Puente de los Franceses (Madrid)

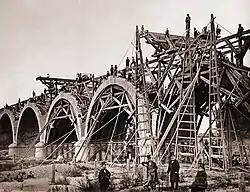
Construction of Puente de los Franceses, 1859.

The Puente de los Franceses (Bridge of the Frenchmen) railway viaduct is located in Madrid, Spain. Comprising five semi-circular brick skew arches, it was built in the second half of the 19th century to carry the railway line from the north (Madrid - Venta de Baños - Irun) across the River Manzanares.